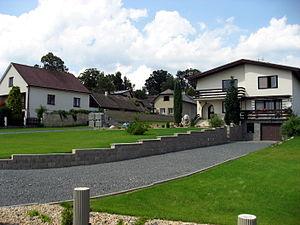
Ostrov est une commune du district de Havlíčkův Brod, dans la région de Vysočina, en République tchèque. Sa population s'élevait à 155 habitants en 2019.